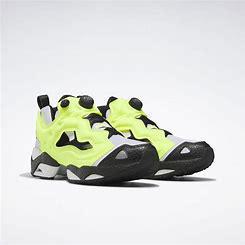
Brand: Reebok
Model: Instapump Fury 95